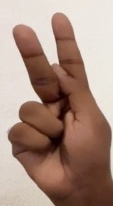
ASL sign: K